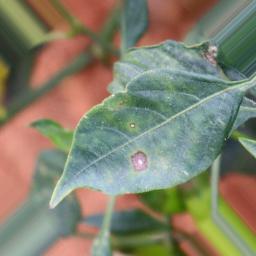
Label: cercospora